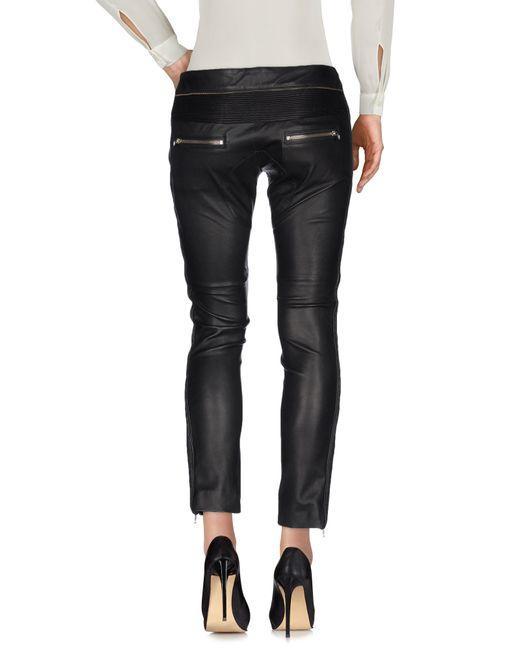
Damen luxuriöse Lederhose mit Reißverschlusstaschen